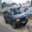
Label: automobile